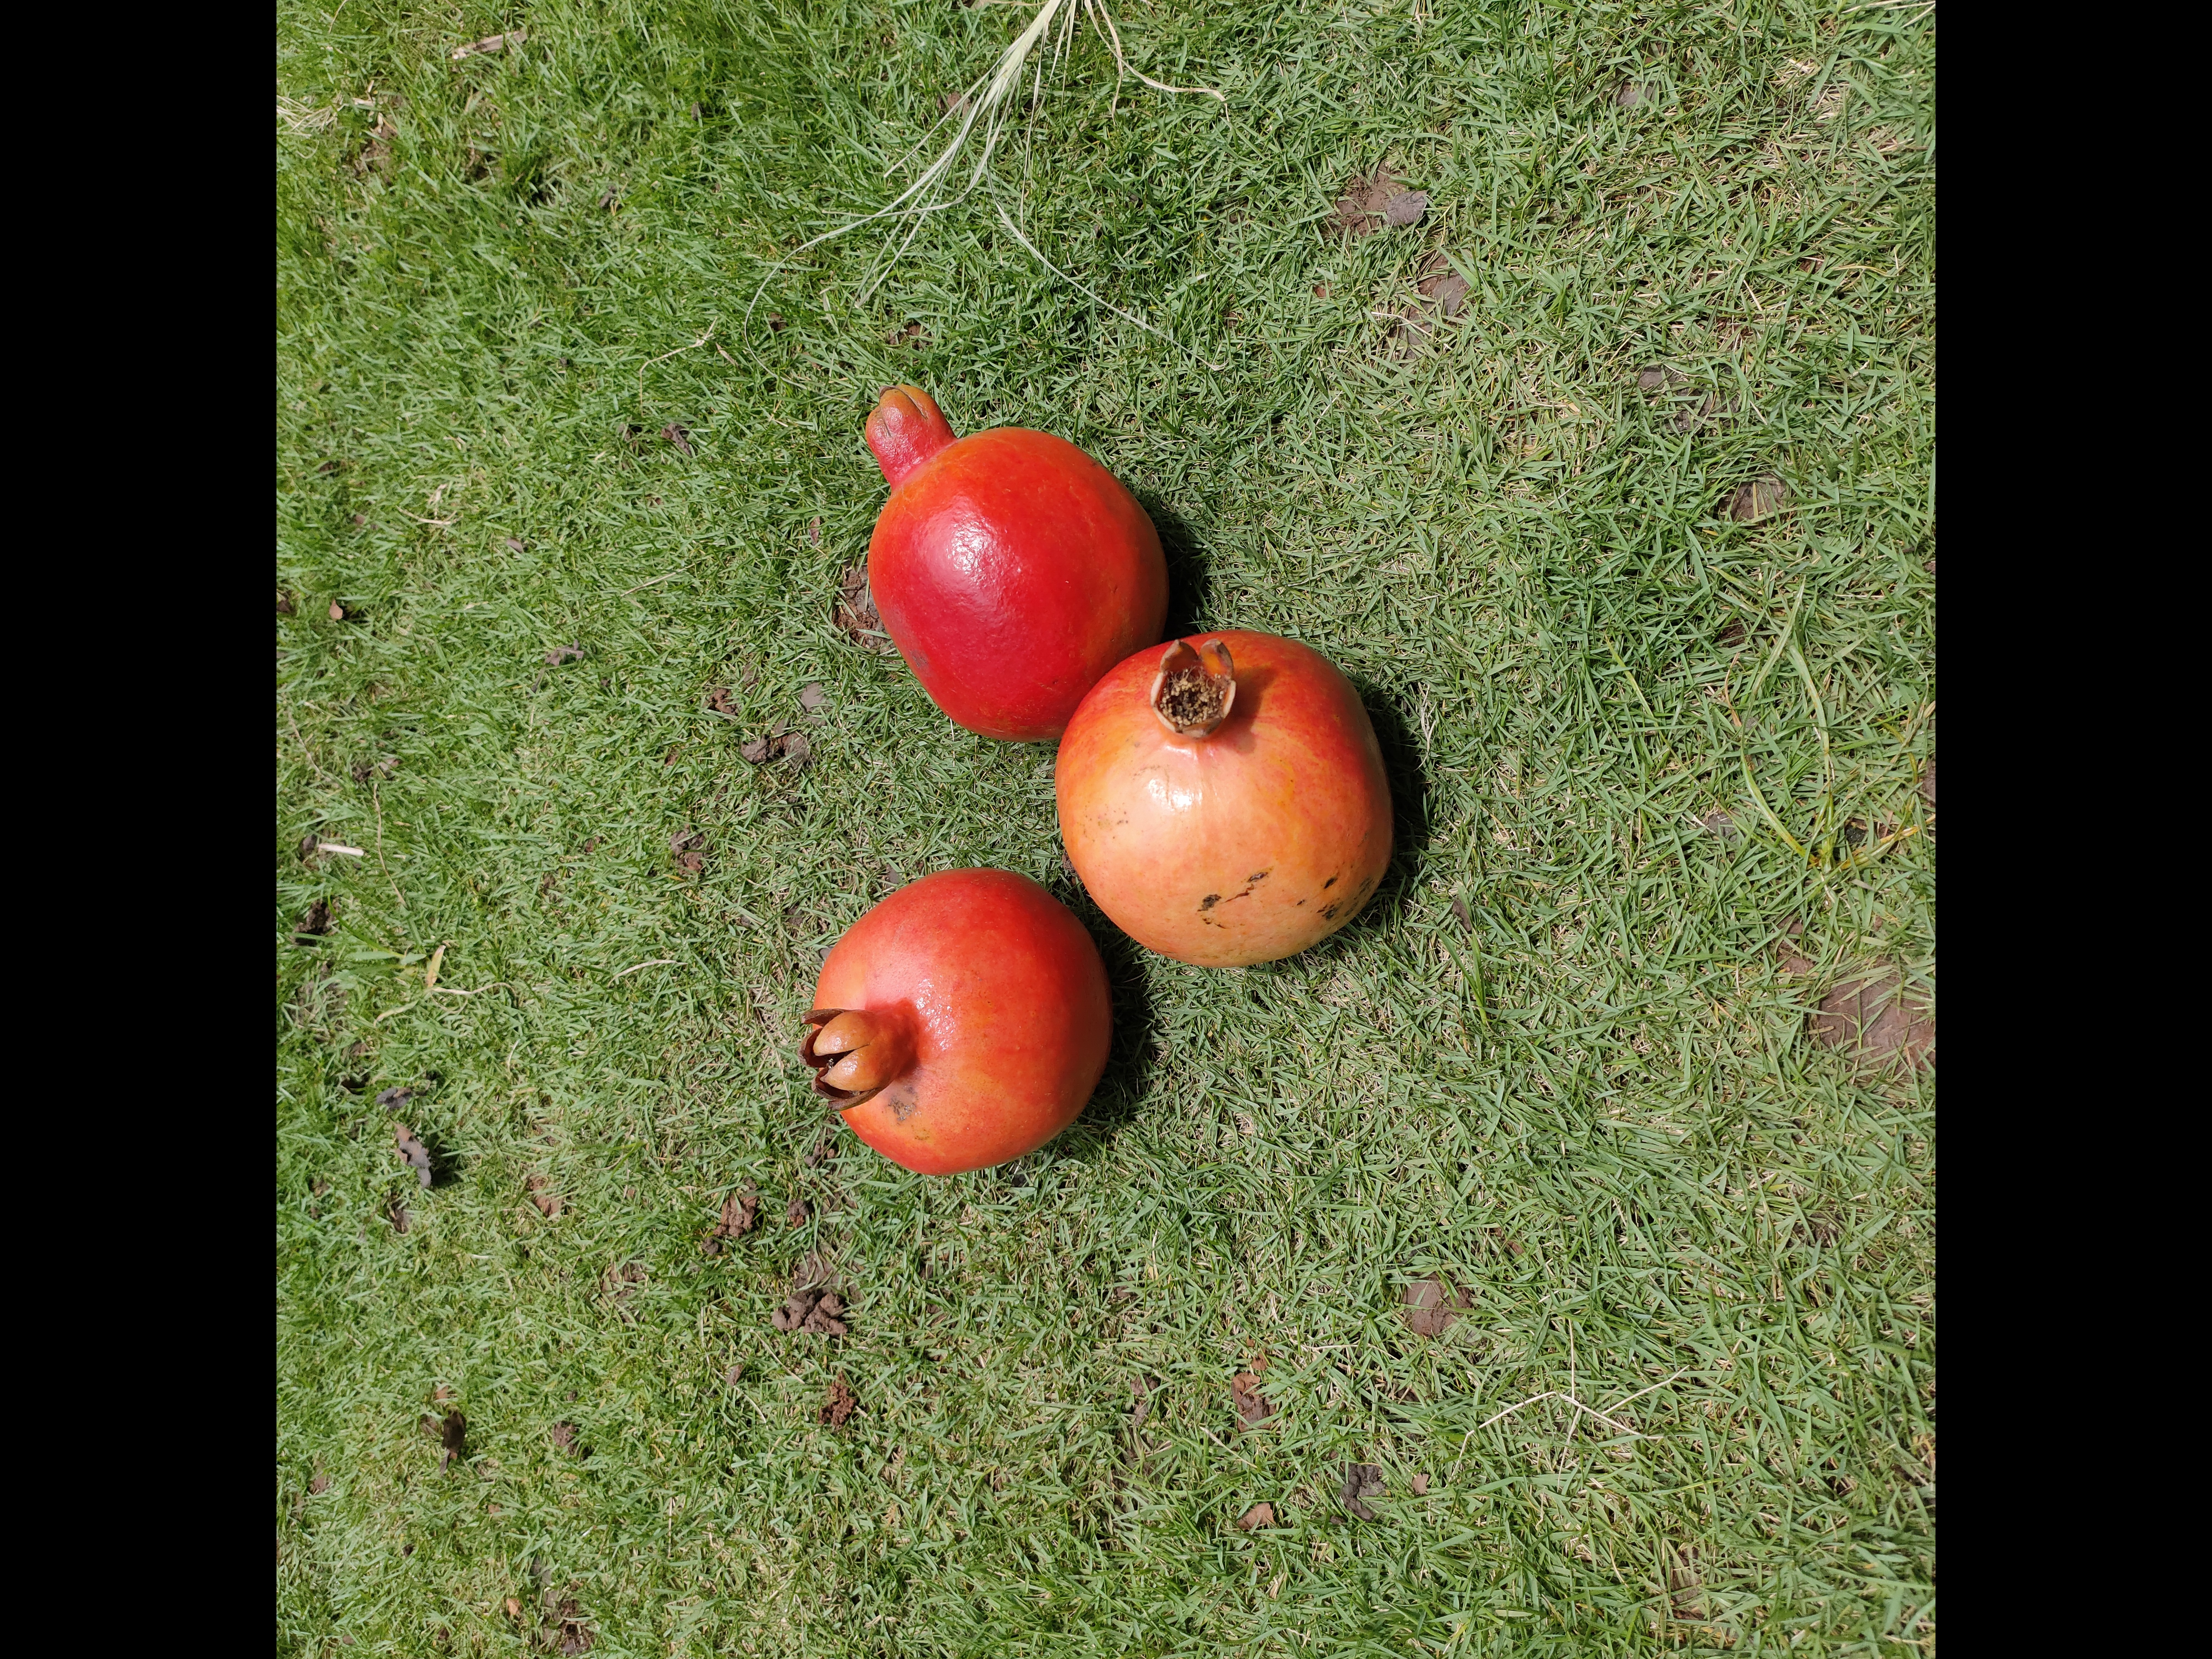
Fruit: Pomegranate
Quality: Good